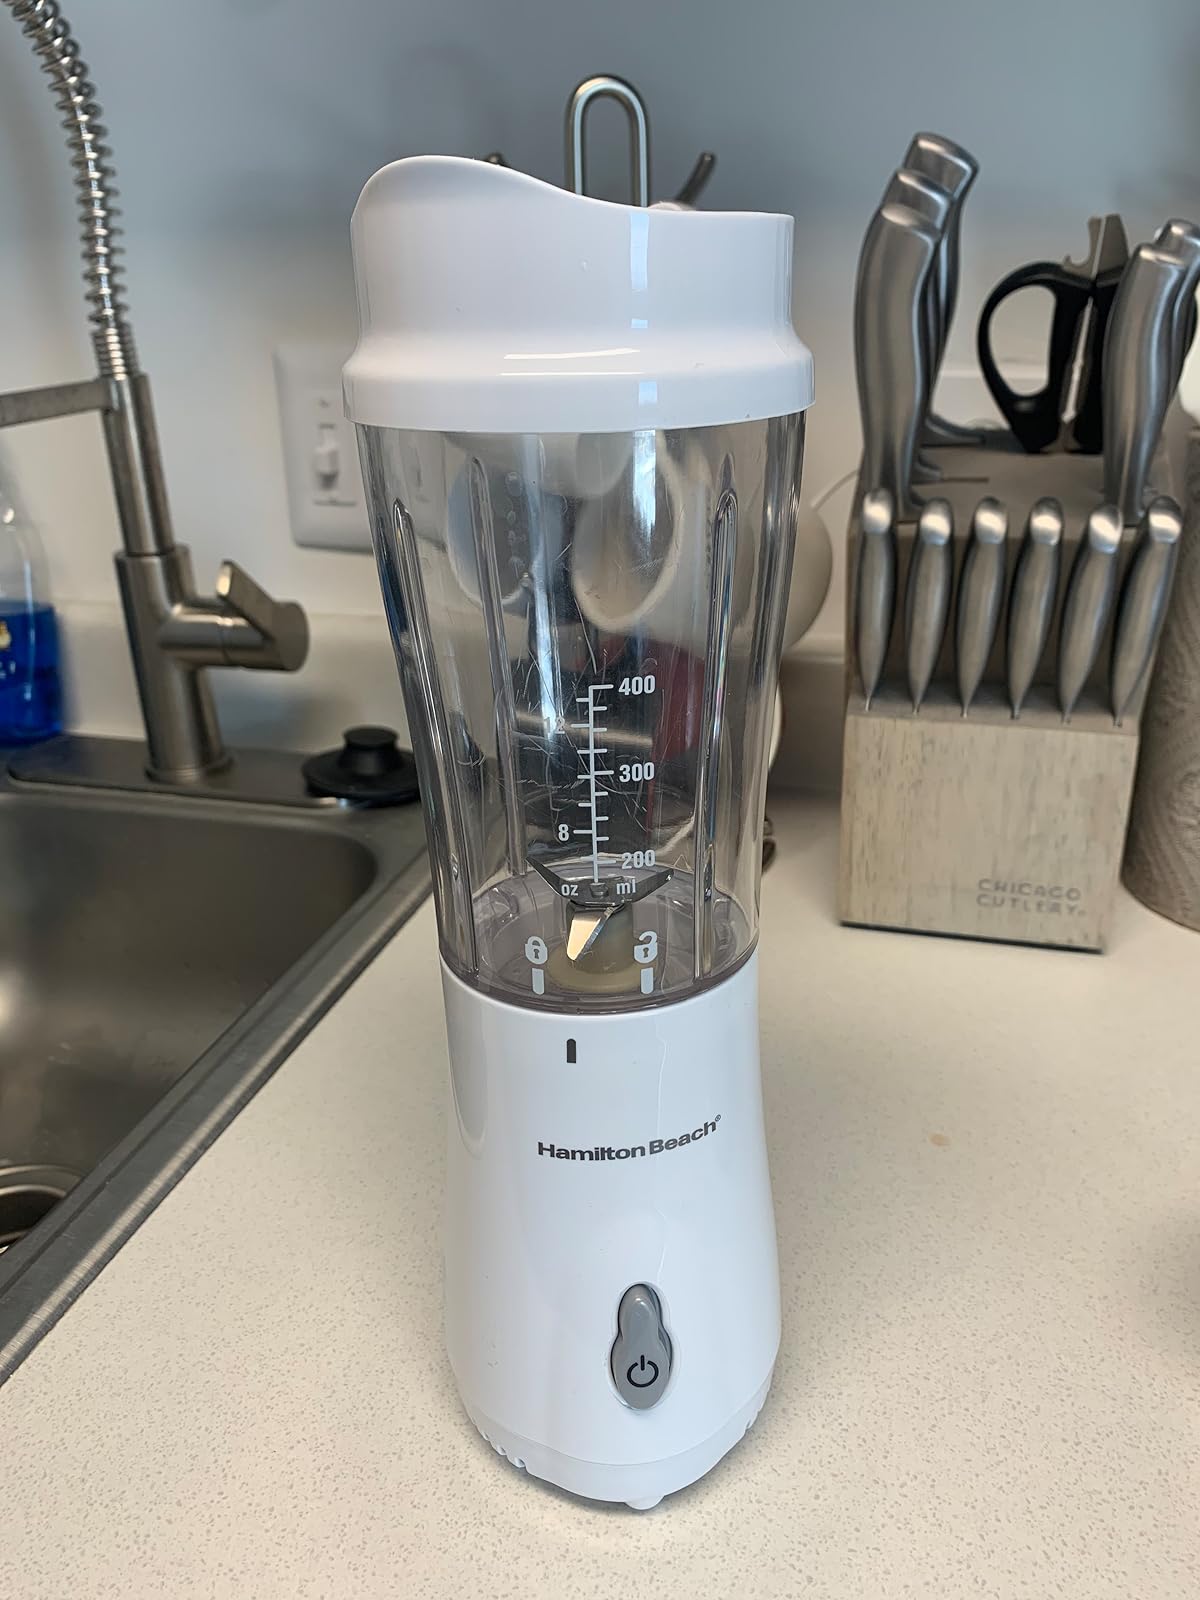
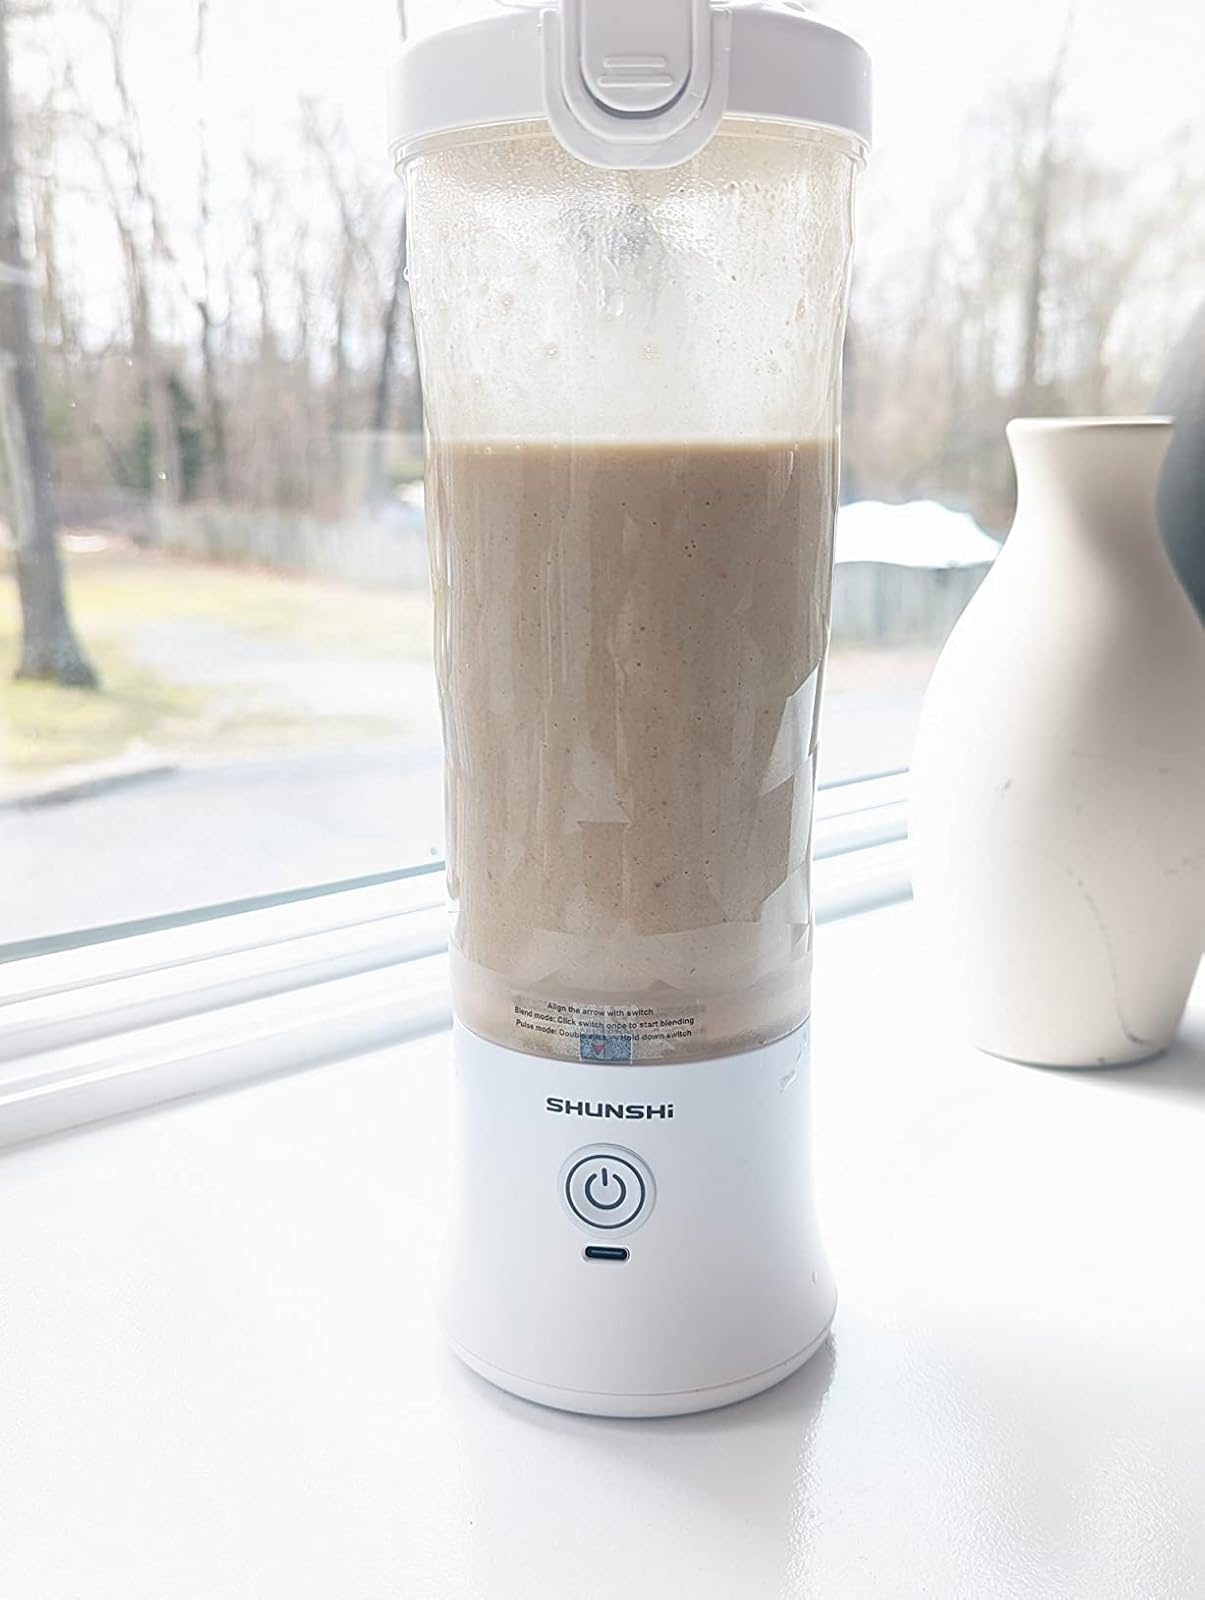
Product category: items_blender
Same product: no